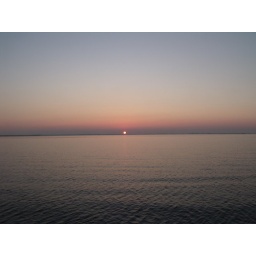
wide view of the red sun in the purple sky